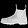
Label: Ankle boot